List of Pixar film references

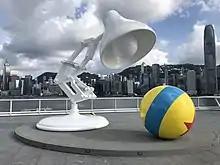
Luxo Jr (lamp) next to a Luxo ball

A yellow ball with a blue stripe and a red star, which was first shown in the short "Luxo, Jr.", has been shown in several Pixar feature films and shorts, most prominently in the "Toy Story" franchise, as well as the print Pixar icon.